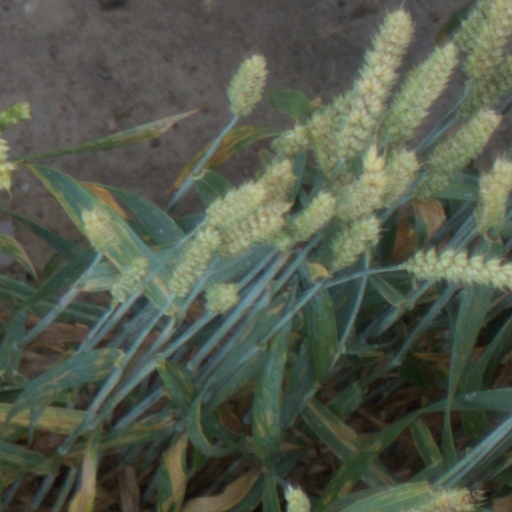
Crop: wheat